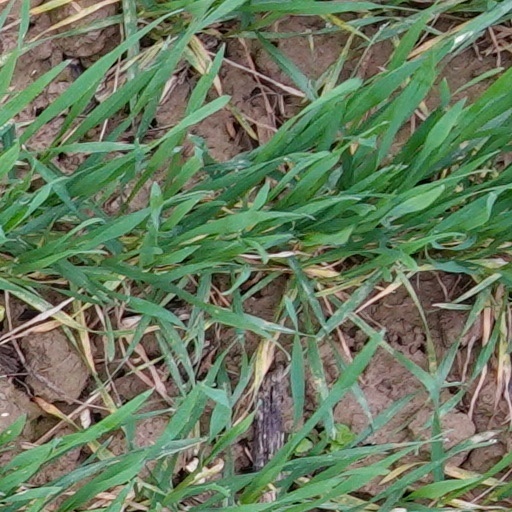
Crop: wheat